John Rope

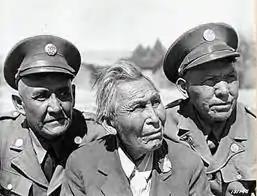
Rope with two US army personnel (date unknown)

John Rope (circa 1855/1863 – 8 August 1944, born Tlodilhil (Black Rope) was a White Mountain Apache clan leader and Apache scout who received a medal of honor. Rope was born somewhere between Old Summit and Black River, Arizona, but says his earliest memories are from his time near Cedar Creek, which is just west of Fort Apache. Rope's father was Nayundiie, a White Mountain Apache clan leader. He was foster brother to Mickey Free.